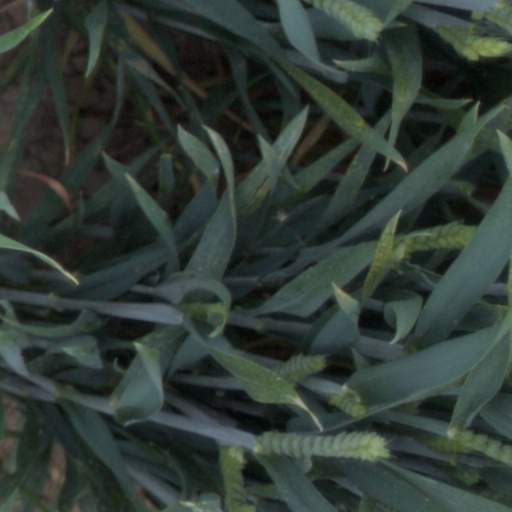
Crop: wheat